Follow That Man (1961 film)

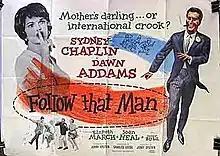

Follow That Man is a 1961 British comedy film directed and written by Jerome Epstein and starring Sydney Chaplin, Dawn Addams and Elspeth March.